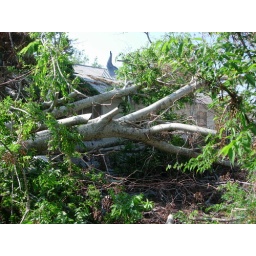
Before Team Termite clears fallen trees from a house in Biloxi, Mississippi